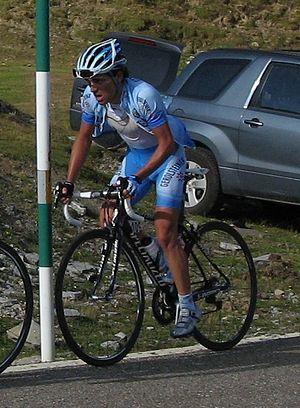
Oliver Zaugg est un coureur cycliste suisse né le 9 mai 1981 à Lachen. Professionnel de 2004 à 2016, il a remporté le Tour de Lombardie 2011, après une attaque dans la dernière ascension de la course. Il est équipier et grimpeur.